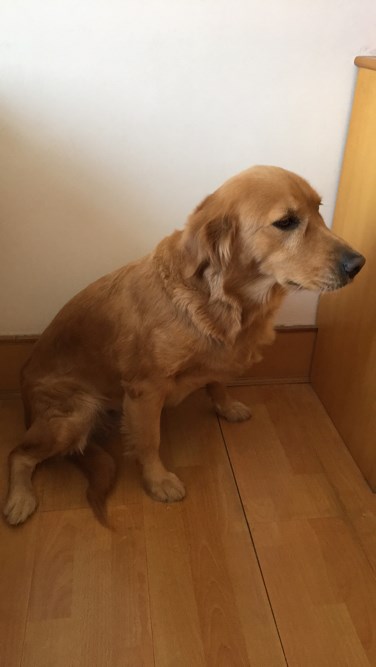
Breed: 5355-n000126-golden_retriever